SS Prinz Oskar

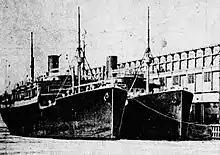
"Rhaetia" and "" in Philadelphia

" was named after Prince Oskar of Prussia. Her registered length was , her beam was , and her depth was . Her tonnages were , , and . As built, she had berths for 1,160 passengers: 125 in first class, and 1,035 in steerage.